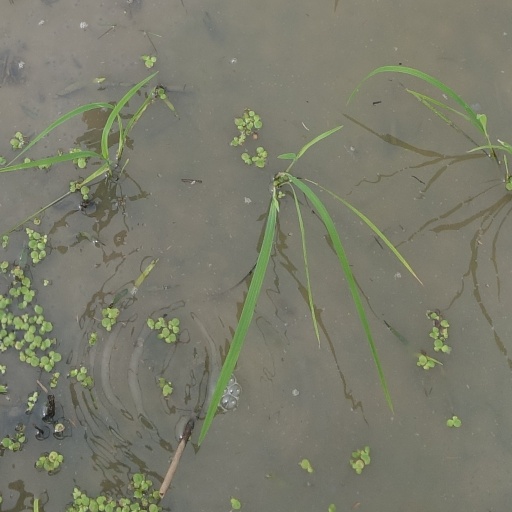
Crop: rice